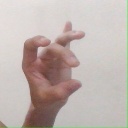
अक्षर: ओ